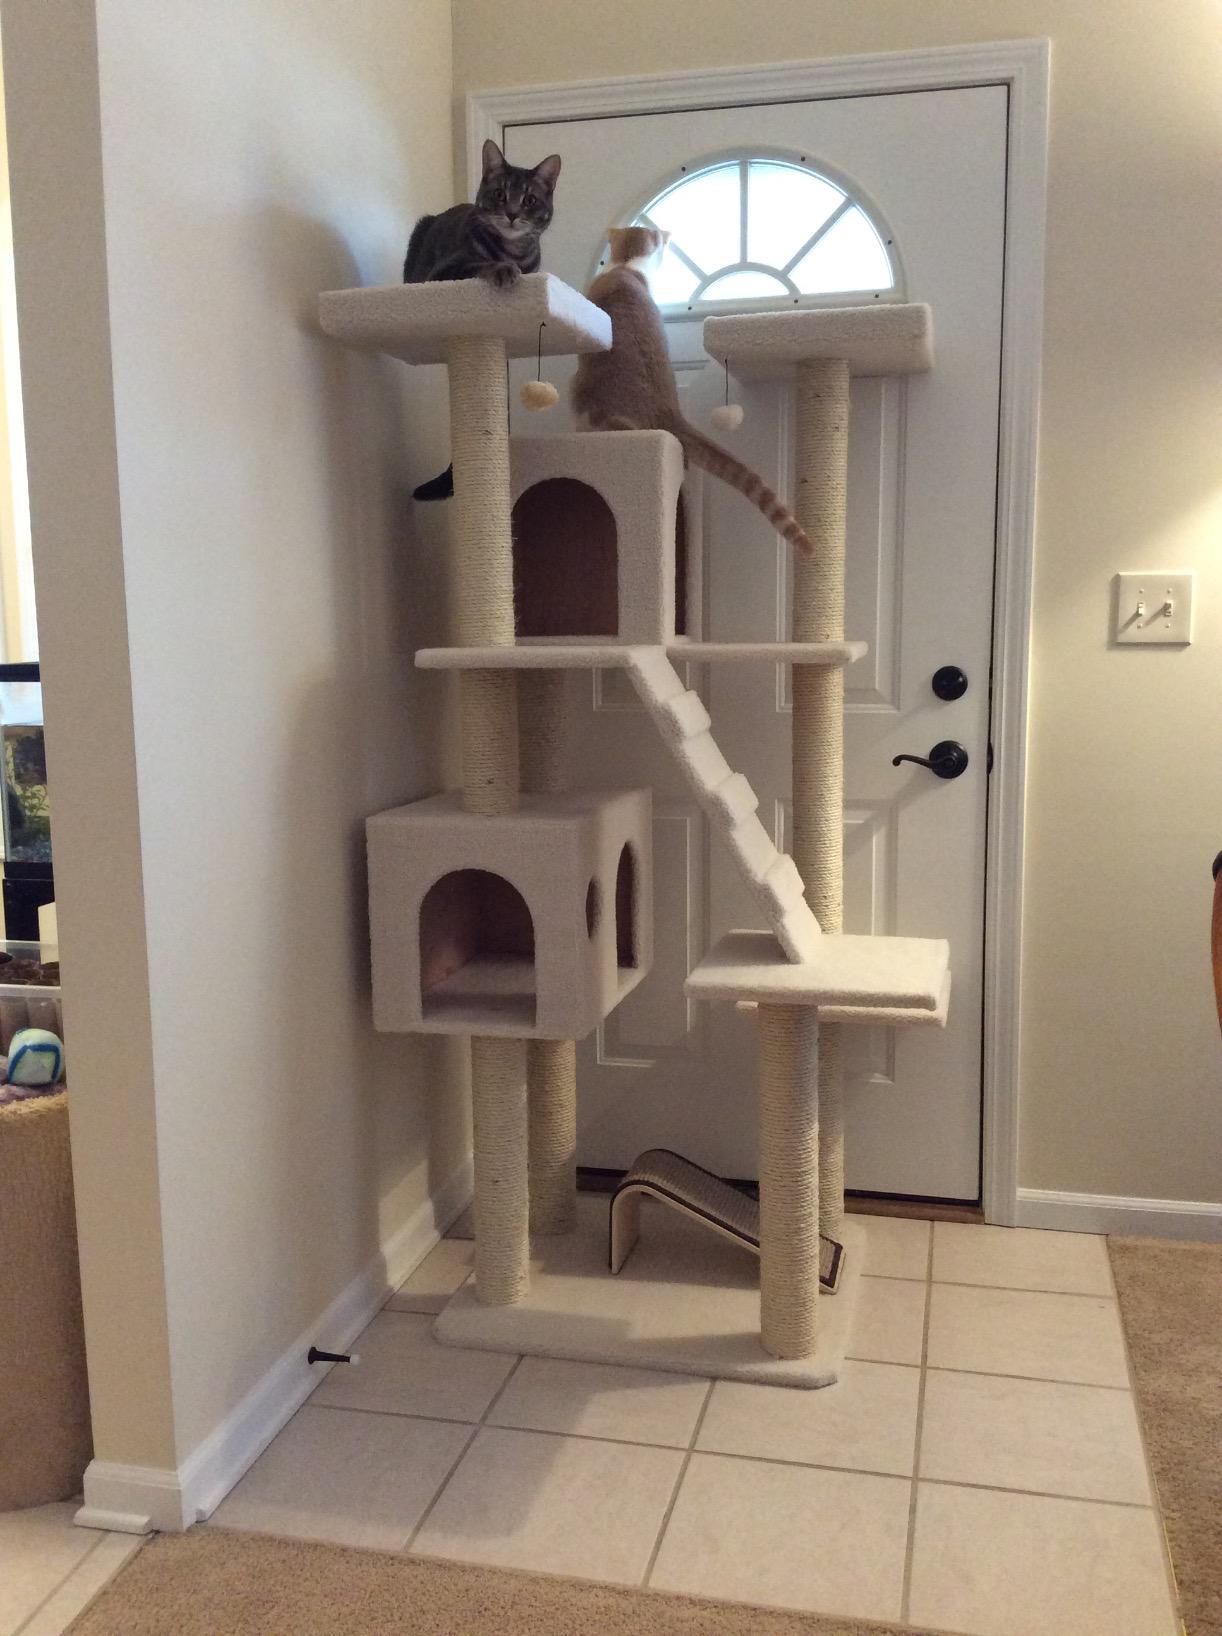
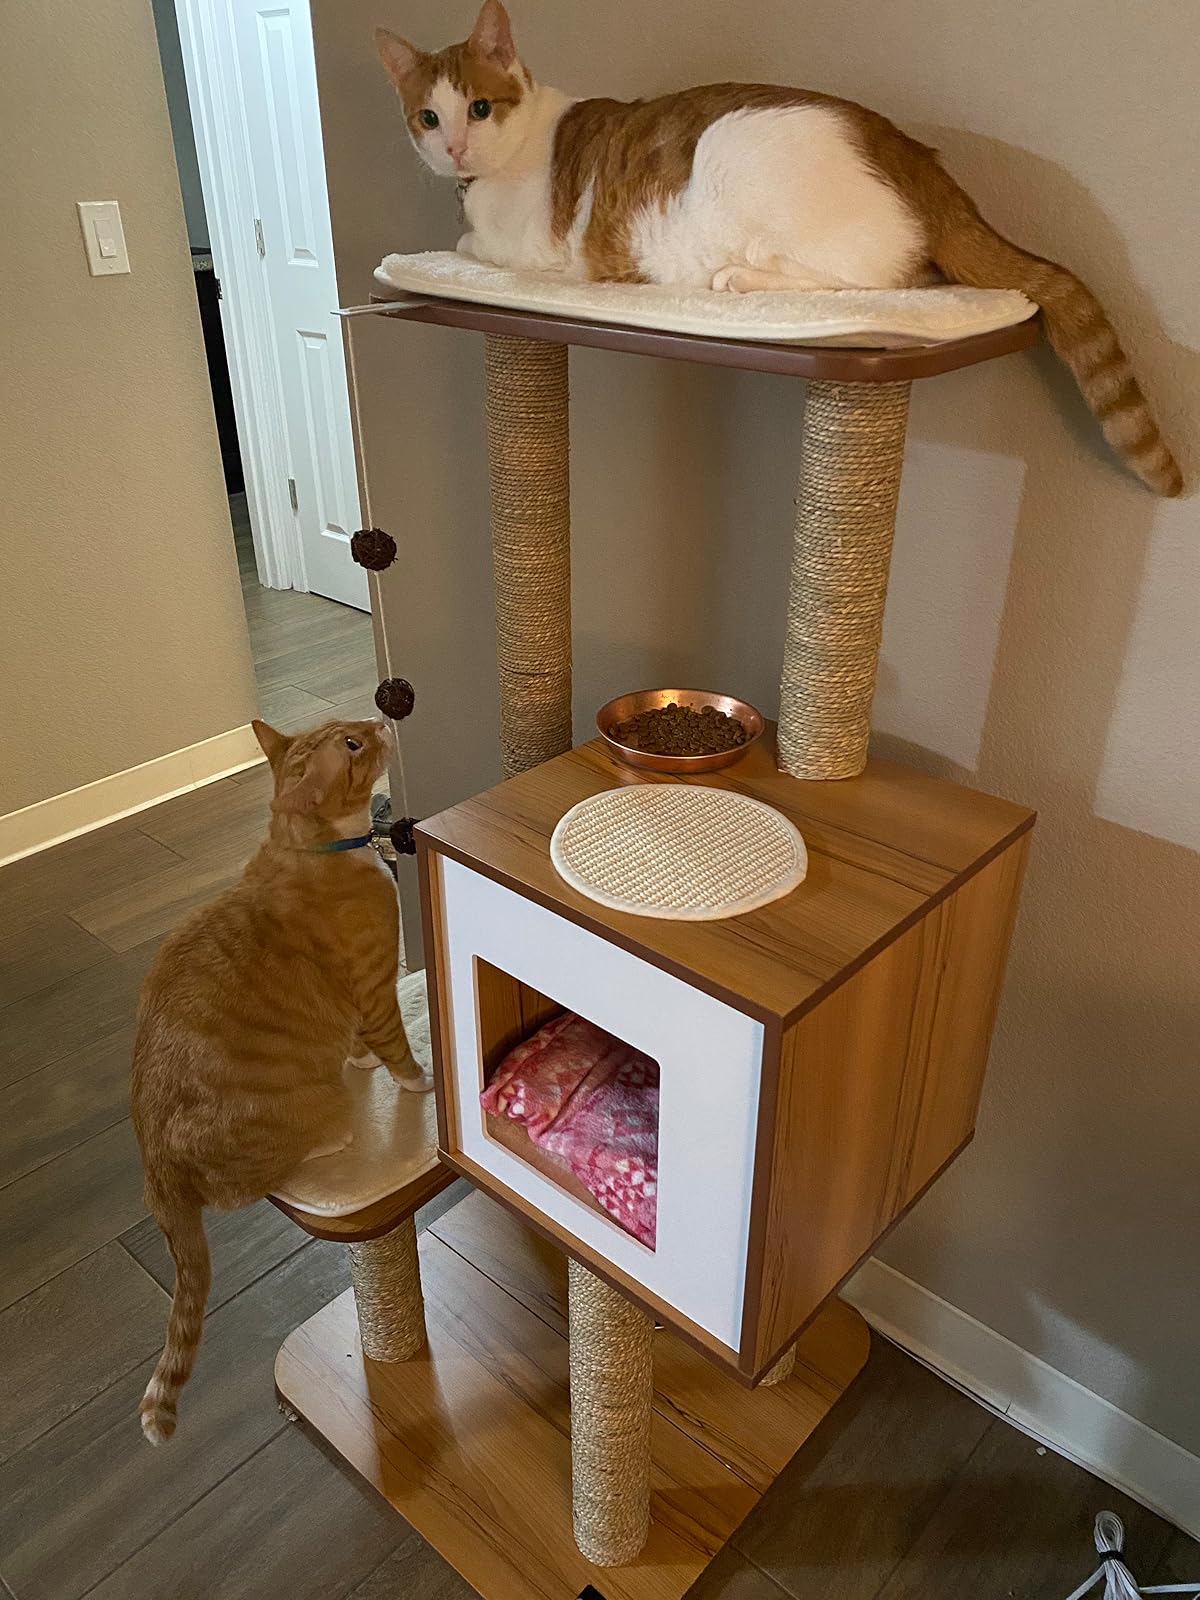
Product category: items_cat tree
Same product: no